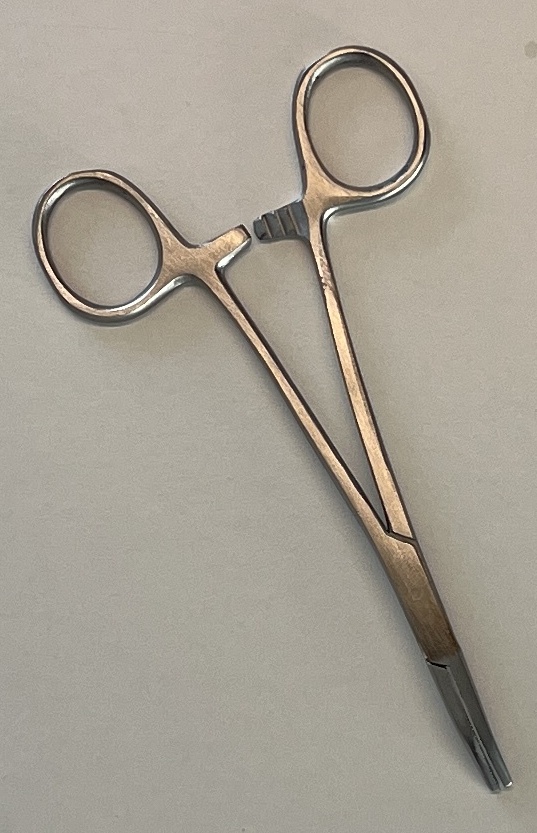
Hinged instrument state: open